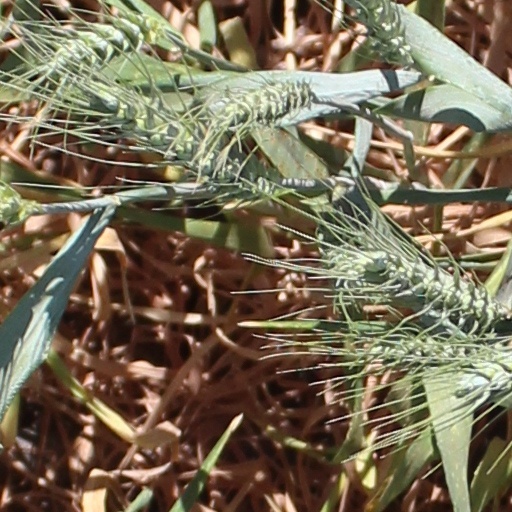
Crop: wheat